Serendipities

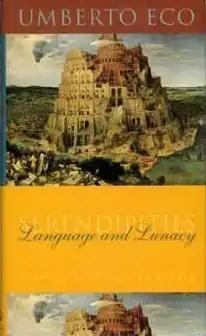
First edition (publ. Columbia University Press)

Serendipities: Language and Lunacy (originally published in English, translated by William Weaver) is a 1998 collection of essays by Umberto Eco. Dealing with the history of linguistics and Early Modern concepts of a perfect language, the material in the book overlaps with "La ricerca della lingua perfetta". As Eco explains it in his preface, serendipity is the positive outcome of some ill-conceived idea.